Hindolvestone railway station

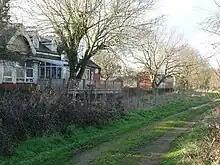
Hindolvestone railway station in 2007

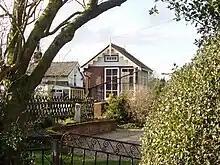
The former signal box

Hindolvestone railway station was in North Norfolk, England. It was part of the Midland and Great Northern Joint Railway branch from Melton Constable to Norwich. It opened in 1882 and closed in 1959. It served the small village of Hindolveston. The station was spelled with an 'e' on the end although OS maps show it without.